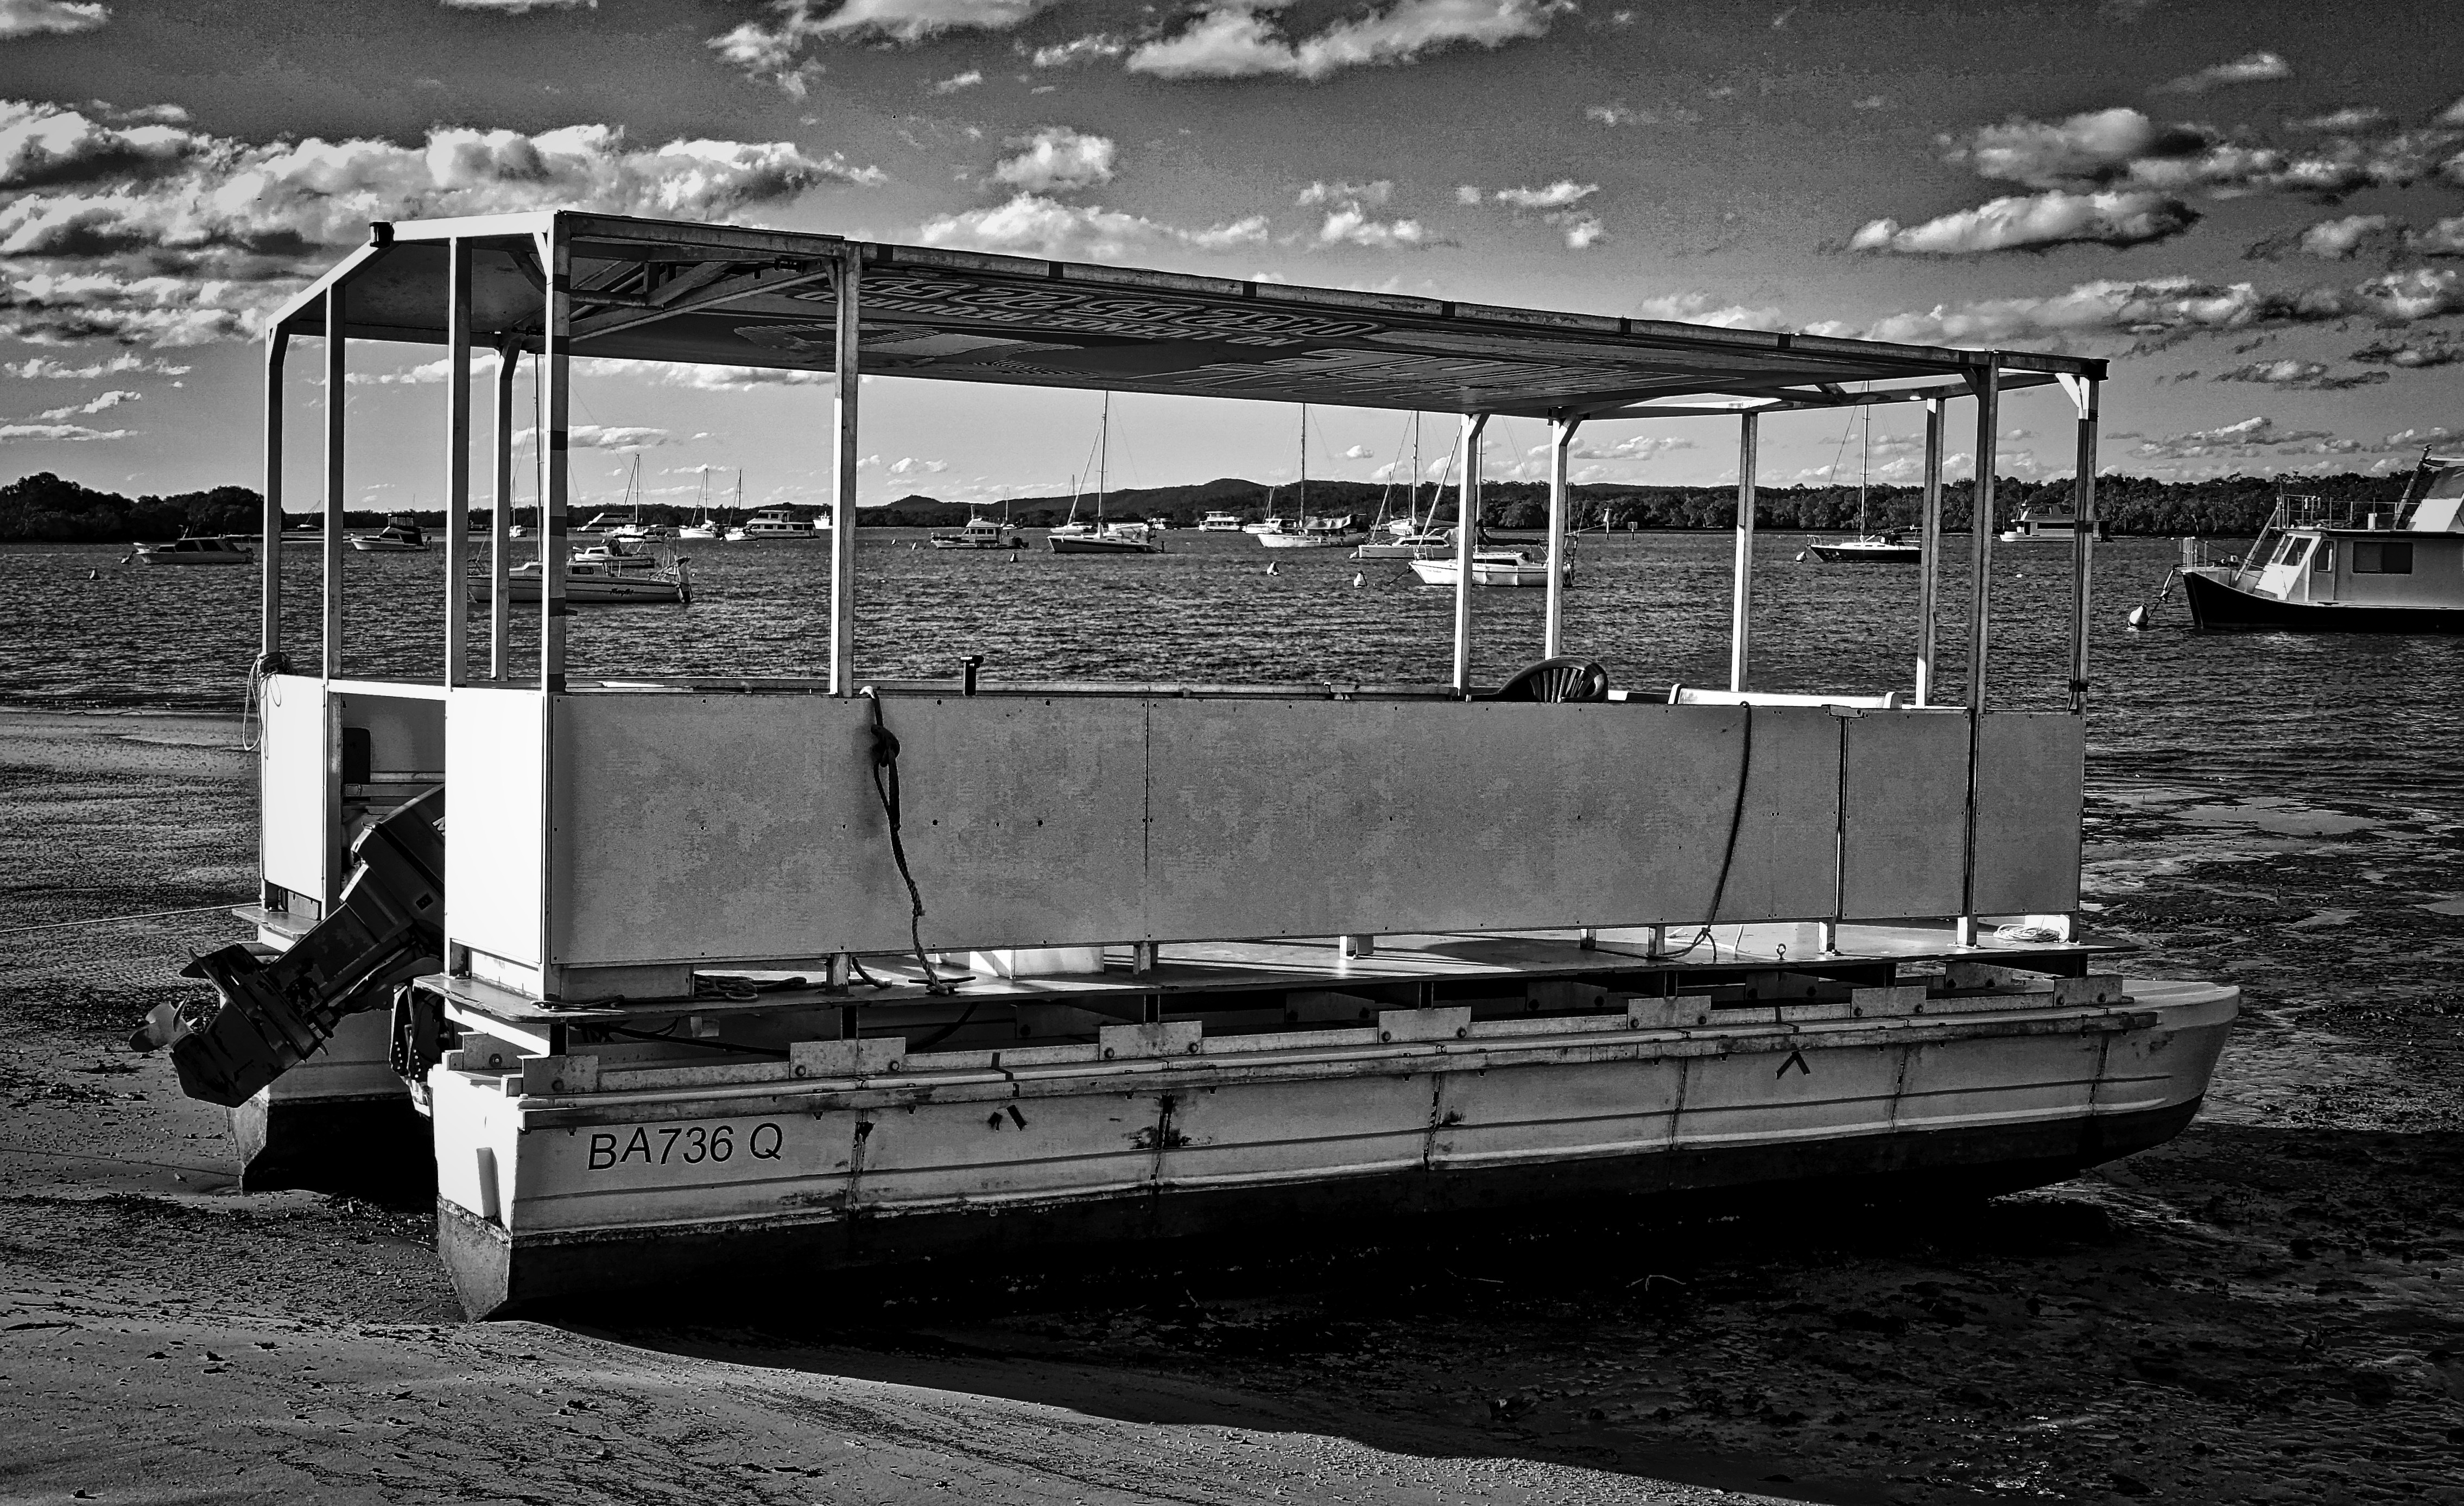
dock, black and white, white, boat, photography, vehicle, craft, black, monochrome, leisure, boating, shape, pleasure, houseboat, monochrome photography